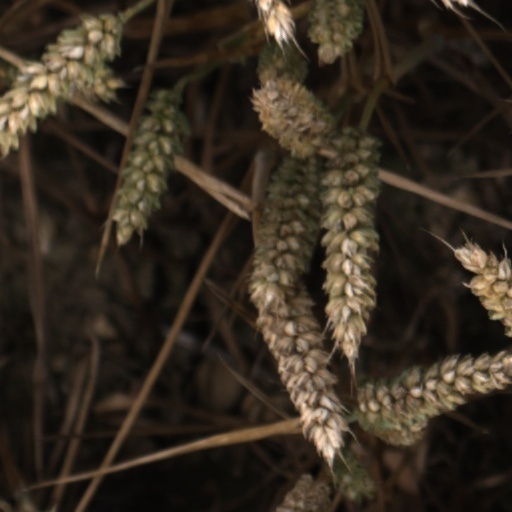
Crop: wheat